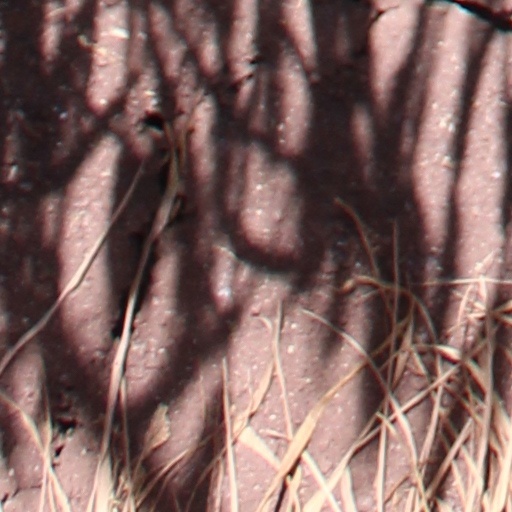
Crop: wheat